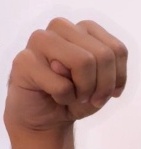
ASL sign: M